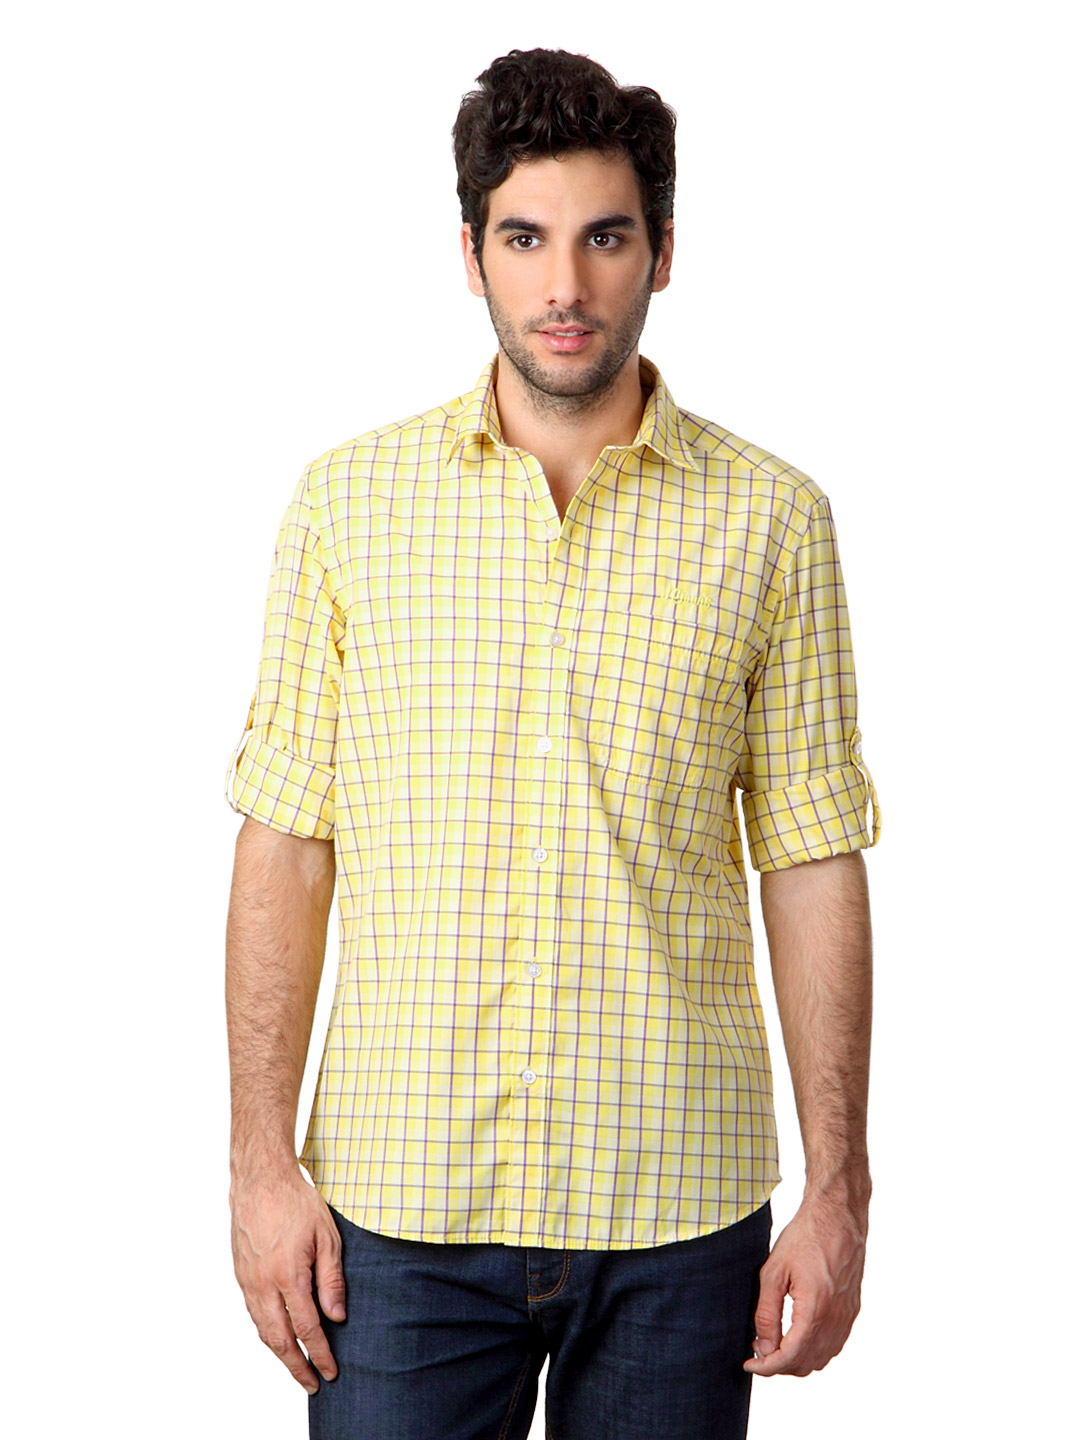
John Players Men Check Yellow Shirt
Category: Apparel / Topwear / Shirts
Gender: Men
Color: Yellow
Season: Summer 2012
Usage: Casual